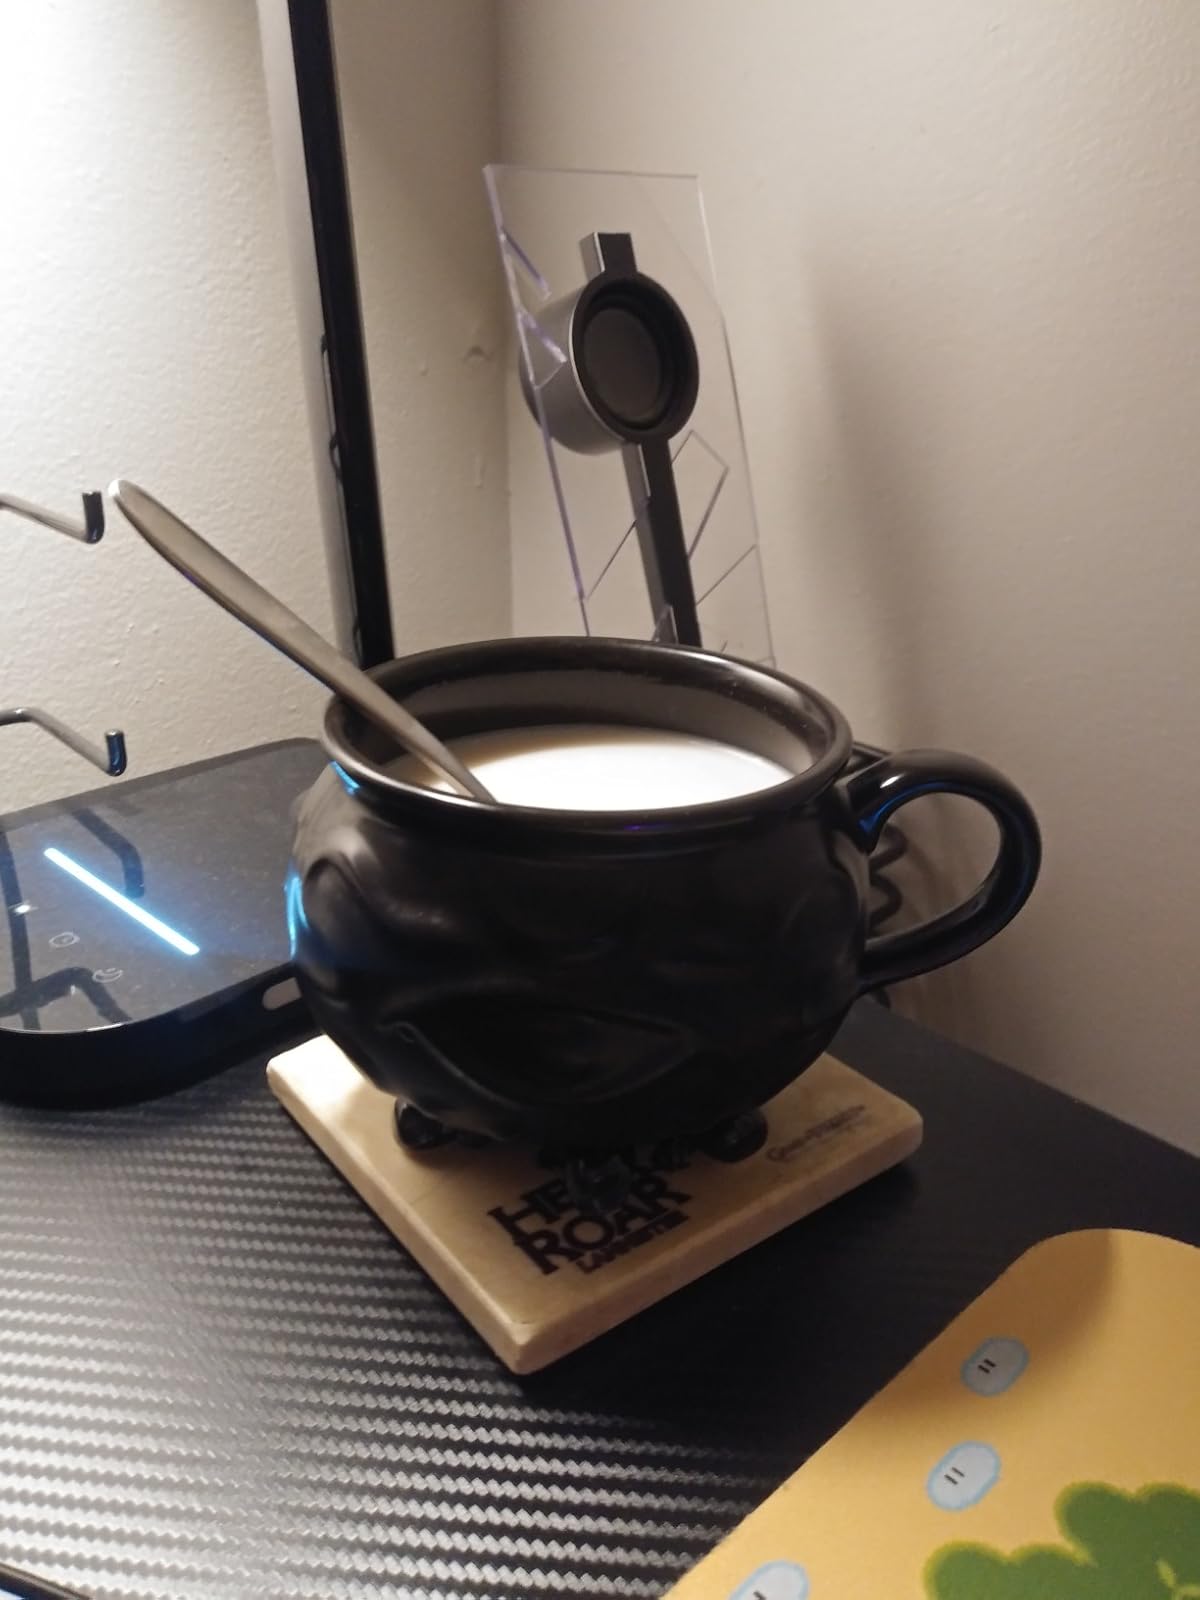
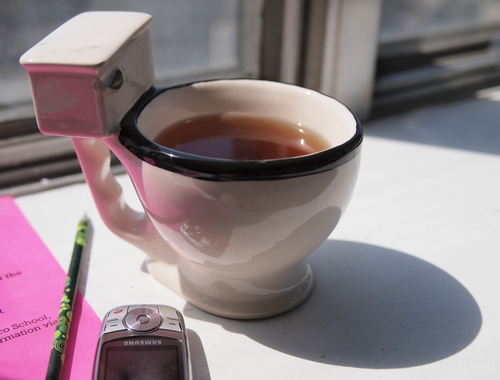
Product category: items_mug
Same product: no